History of rugby union

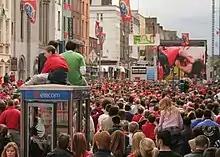
Munster fans watch their team in the 2005–06 Heineken Cup on a jumbo screen on the streets of Limerick.

The first men's Rugby World Cup was played in 1987. New Zealand hosted the tournament, with some games, including both semi-finals, being played in Australia. The All Blacks defeated France in the final. In 1991, England hosted the second tournament, losing to Australia in the final.